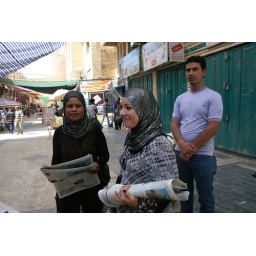
Women's rights activists in Baghdad street market